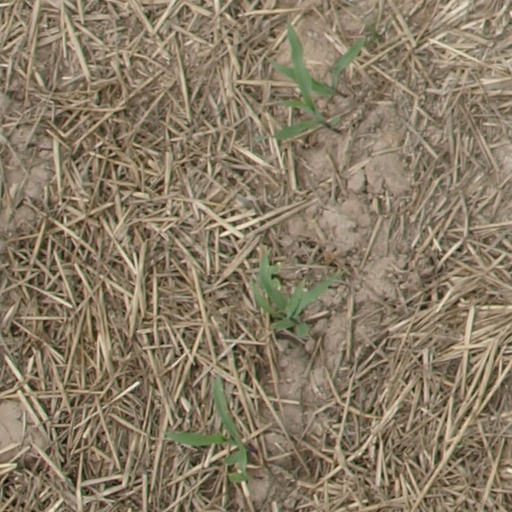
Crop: maize; corn